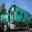
Label: truck